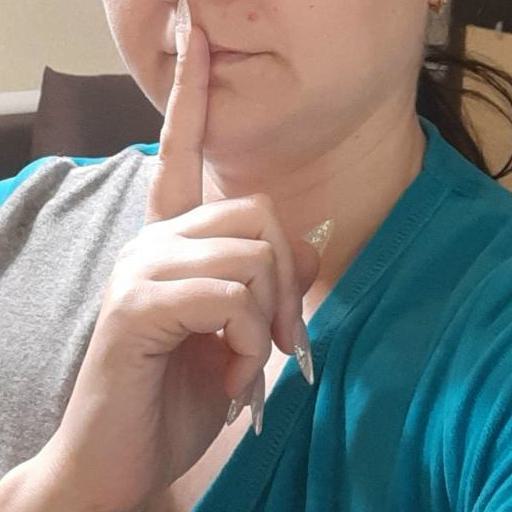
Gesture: mute